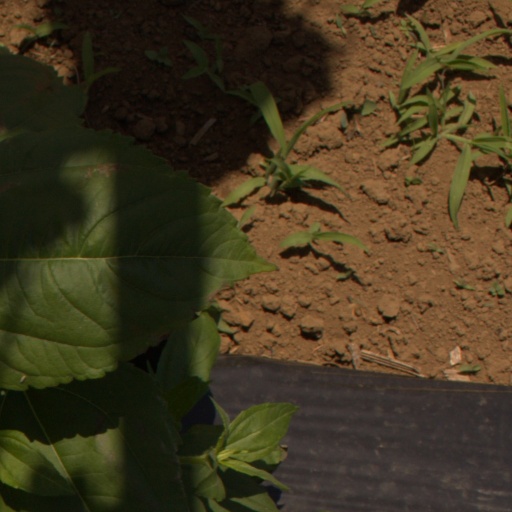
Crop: Jerusalem artichoke